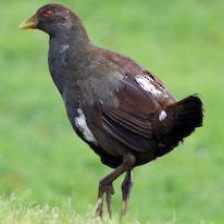
Species: TASMANIAN HEN
Scientific name: TRIBONYX MORTIERII
ImageNet parent category: european_gallinule